Magos Herrera

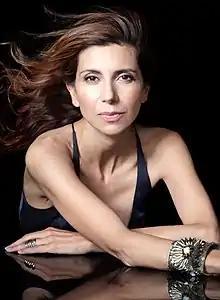
Herrera in 2014

Magos Herrera (born October 24, 1970) is a Mexican jazz singer, songwriter, producer, and educator. She sings in English, Spanish, and Portuguese, and has collaborated with Javier Limón, saxophonist Tim Ries, Aaron Goldberg, Pedro Aznar, Ed Simon Trio, John Patitucci, Luis Perdomo, Adam Rogers, Tim Hagans, Alex Kautz, composer Paola Prestini, former Kronos Quartet cellist Jeff Zeigler, and many others.